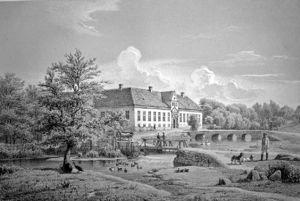
Store Restrup Herregård est un village danois près d'Aalborg.